Jiangdu, Yangzhou

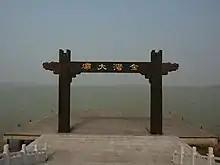
A view of Shaobo Lake

Major tourist spots include Shaobo Lake, , Kaiyuan Temple, and the former residence of Communist revolutionary .